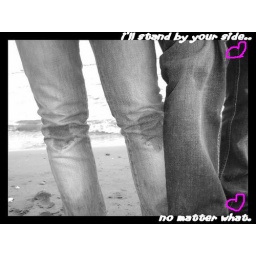
as we were walking by the sea he threw some sand on my pants.so i did too..